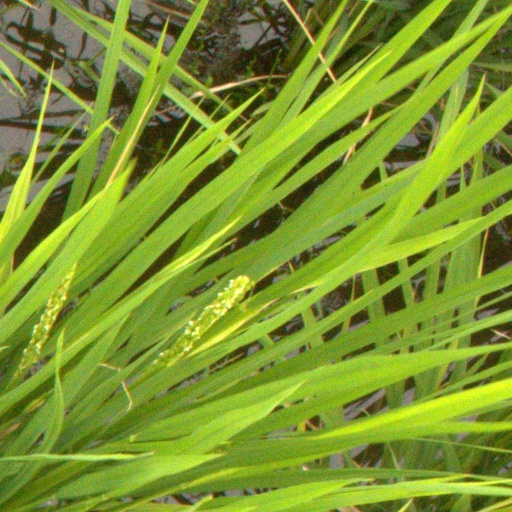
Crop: rice